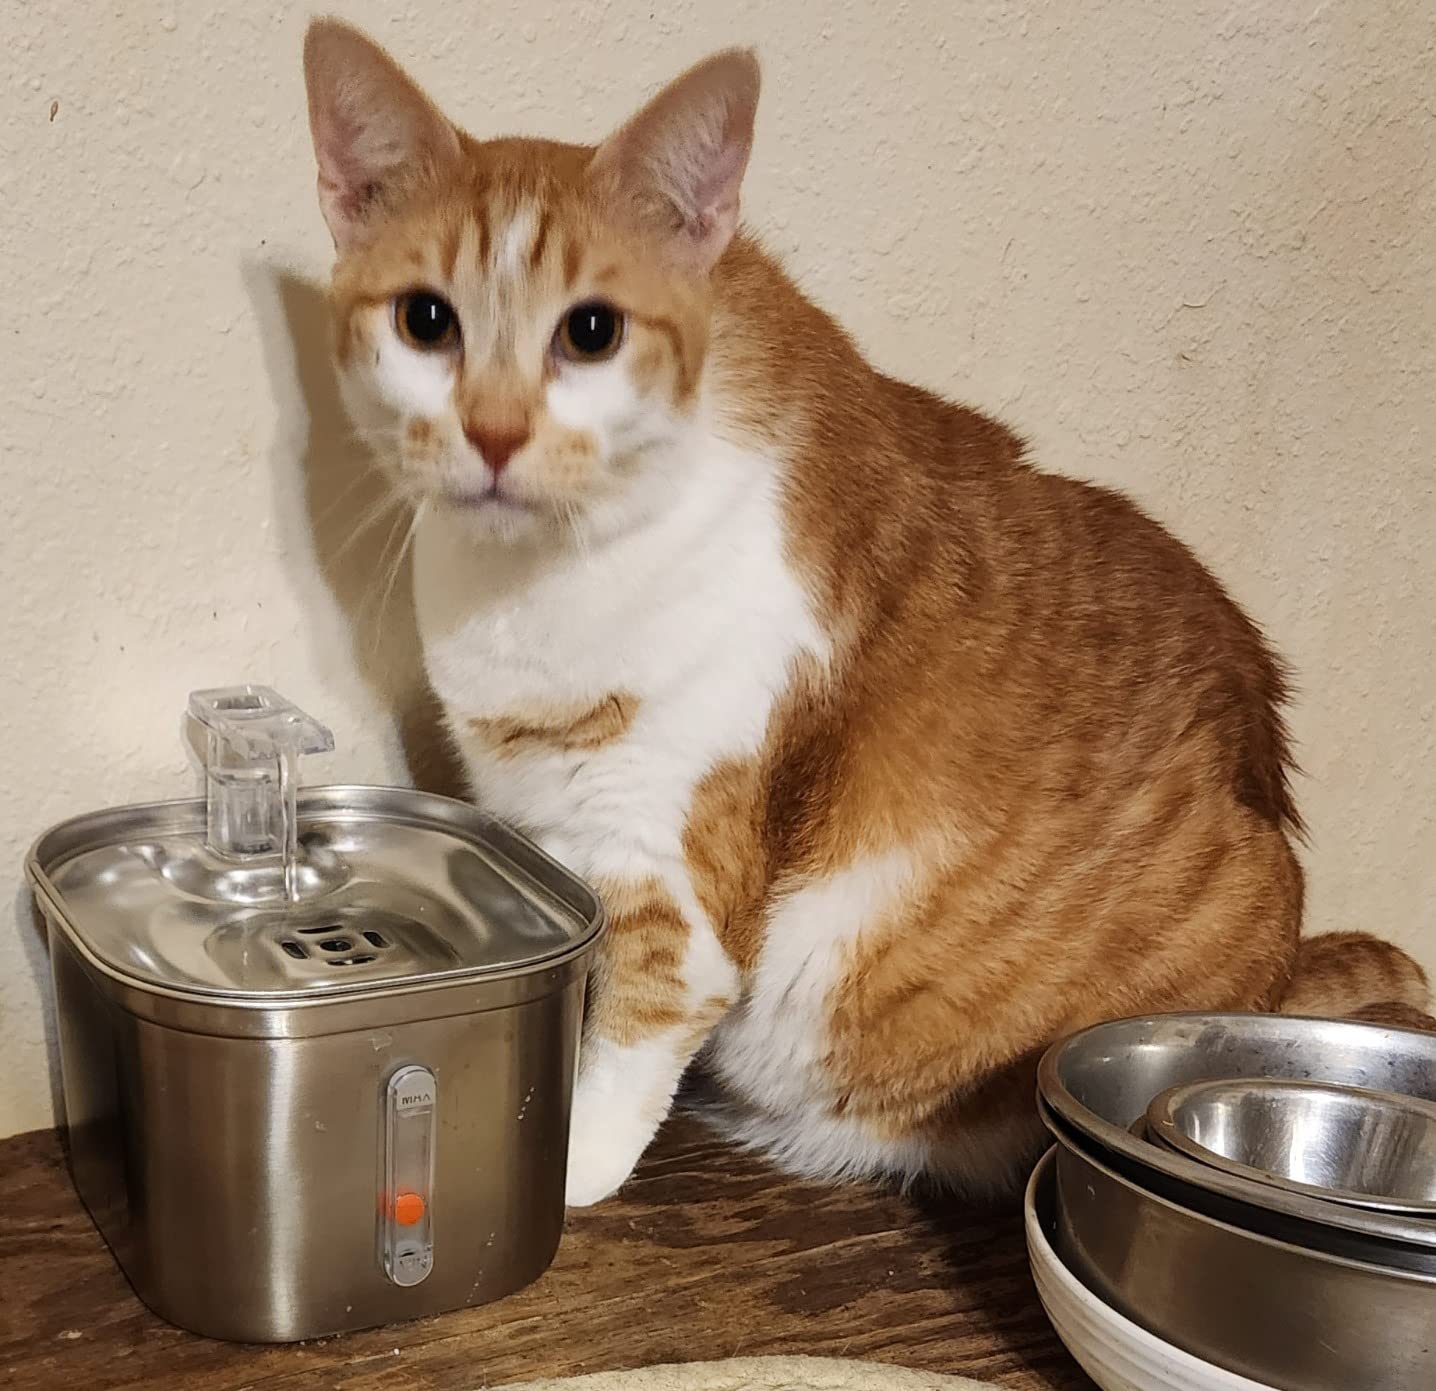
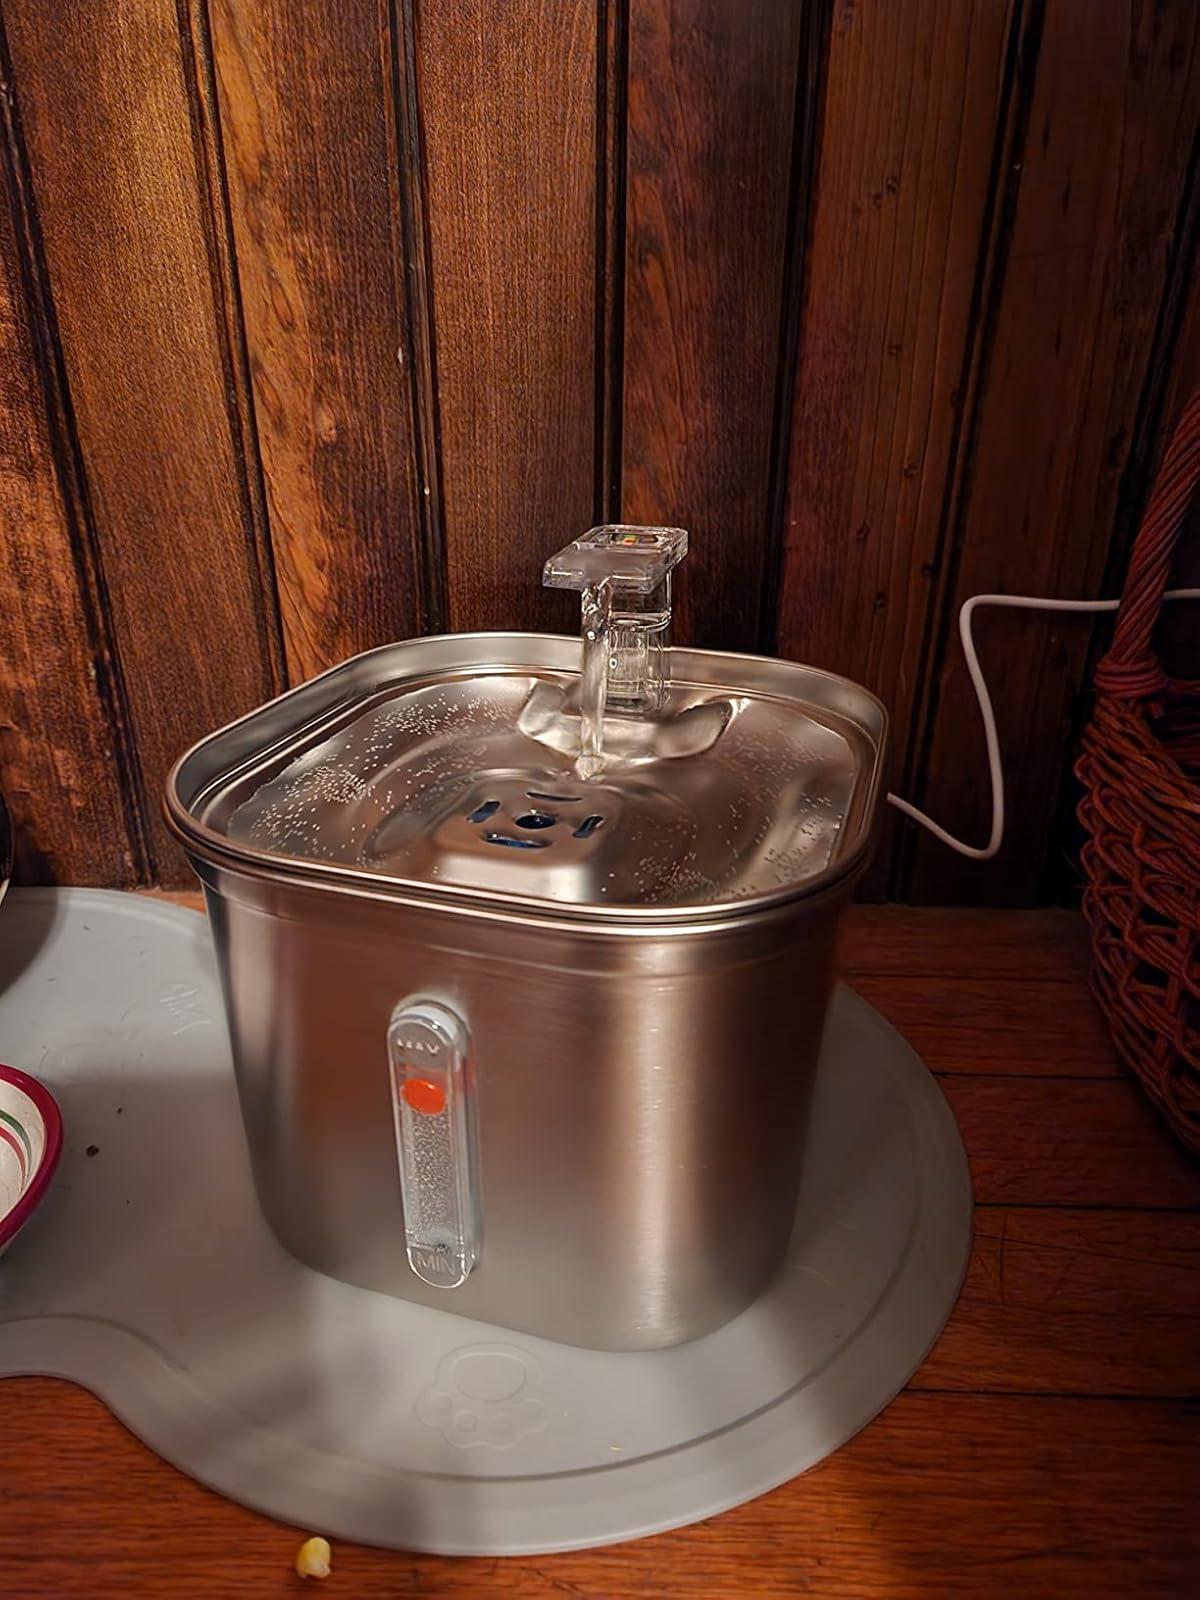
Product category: items_bowl
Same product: yes